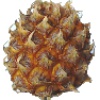
Label: pineapple_mini